Maria van Beckum

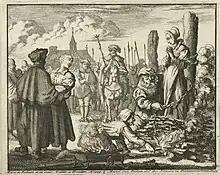
Maria van Beckum being chained to the stake, by Jan Luiken

Maria van Beckum (before 1510 – 13 November 1544) was a Dutch noblewoman and Anabaptist executed for heresy.